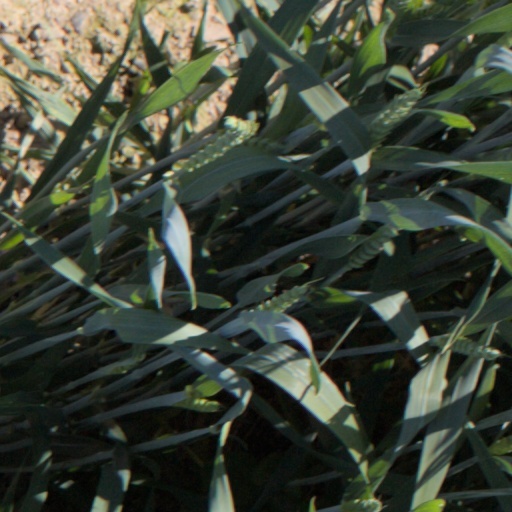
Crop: wheat